History of Ukraine

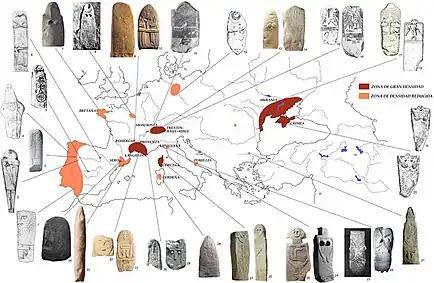
Megalithic stelae in Europe

The discovery of 1.4-million-year-old stone tools in Korolevo, located in western Ukraine, marks one of the earliest securely dated presences of hominins in Europe. These tools offer crucial insights into the behaviors and adaptive strategies of early members of the genus "Homo", likely "Homo erectus", as they expanded into the continent during the Lower Paleolithic period. The Neanderthal presence in Ukraine is well-documented through archaeological findings, particularly at the Molodova sites, which are located in the modern-day Chernivtsi region in southwestern Ukraine. These sites, dating to the Middle Paleolithic period, provide significant evidence of Neanderthal activity. Molodova is known for its rich cultural layers attributed to the Mousterian tradition, showcasing the use of fire, mammoth bone processing, and possible construction of primitive shelters. These sites, located along the Dniester River, are particularly notable for their evidence of advanced behavior. One remarkable feature is the discovery of a dwelling constructed from mammoth bones, a testament to Neanderthal ingenuity and adaptation to harsh Ice Age environments. These structures highlight their ability to organize resources and create durable shelters.